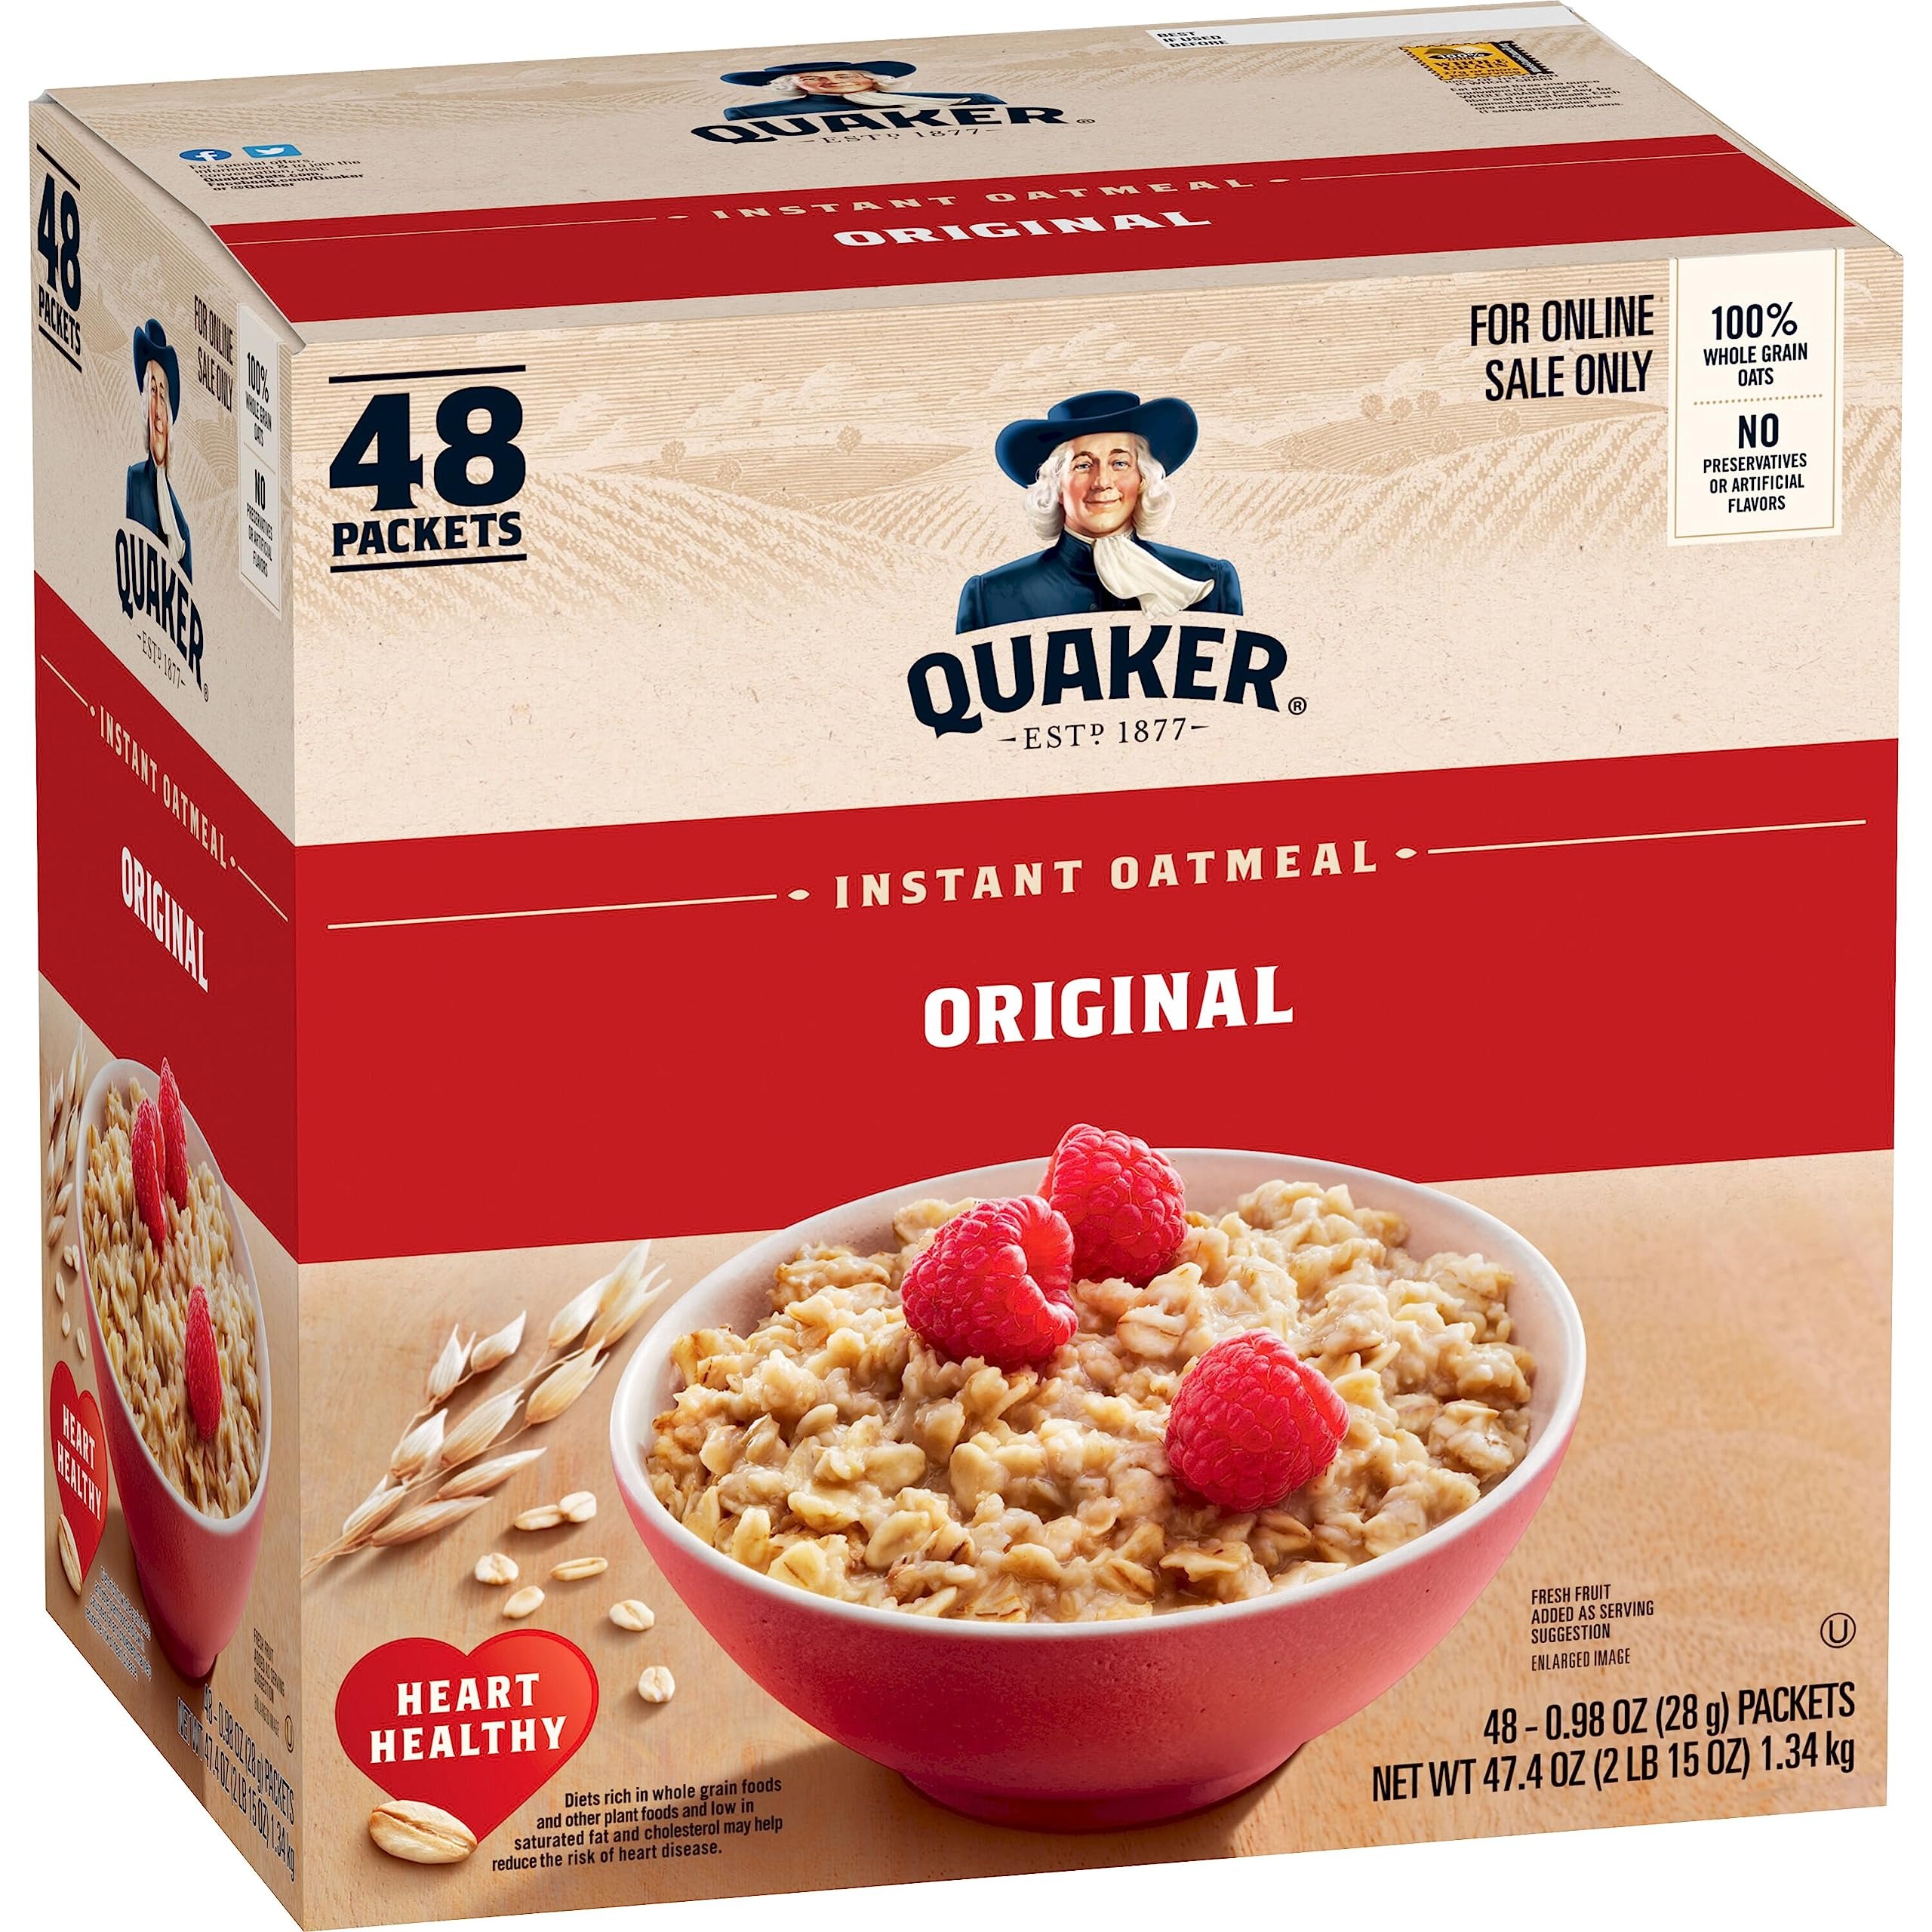
Item Name: Quaker Instant Oatmeal, Original, Individual Packets, 0.98 Ounce , 48 Count (Pack of 1 )
Bullet Point 1: Heart Healthy Whole Grains: Quaker Oats are 100 percent Whole Grains; Diets rich in whole grain foods and other plant foods and low in saturated fat & cholesterol may help reduce the risk of heart disease
Bullet Point 2: Good Source of Fiber; Quaker Oats provide a good source of fiber to support a healthy digestive system; See nutrition facts for total fat per serving
Bullet Point 3: Made with 100 percent Whole Grains
Bullet Point 4: Non GMO Project Verified: Verified by a third party that this product contains only non GMO ingredients; Look for specially marked packages with the Non GMO Project Verification symbol
Bullet Point 5: Top with your favorite nuts or berries for a delicious breakfast
Bullet Point 6: Includes 48 packets, original flavor
Value: 72.48
Unit: Ounce

Price: 19.6